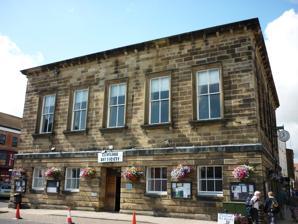
Building: Stokesley Town Hall
Country: United Kingdom
Year built: 1853
Municipal building in Stokesley, North Yorkshire, England Stokesley Town Hall Stokesley Town Hall Location Market Place, Stokesley Coordinates 54°28′11″N 1°11′32″W / 54.4698°N 1.1923°W / 54.4698; -1.1923 Built 1853 Architectural style(s) Italianate style Listed Building – Grade II Official name Town Hall Designated 16 November 1976 Reference no. 1315445 Shown in North Yorkshire Stokesley Town Hall is a municipal building in the Market Place in Stokesley , North Yorkshire , England. The structure, which accommodates the offices and meeting place of Stokesley Town Council, is a grade II listed building . History The first municipal building in Stokesley was a tollbooth in the Market Place which dated back at least to the early 18th century; it was primarily used as a venue for the lord of the manor to hold manorial court hearings but it was also the place for the storage of a set of imperial measures, typically held by local authorities to ensure tradesmen comply with the Weights and Measures Act 1824 . By the mid-19th century the building was in a dilapidated state and the then lord of the manor, Lieutenant-Colonel Robert Hildyard of Stokesley Manor, decided to replace it with a more substantial structure. The new building was designed in the Italianate style , built in ashlar stone and was completed in 1853. The design involved a symmetrical main frontage with five bays facing onto the Market Place; the central bay featured a recessed doorway with a rectangular fanlight . The other bays on the ground floor were fenestrated with square sash windows , while the bays on the first floor were fenestrated with tall sash windows with architraves and window sills . The building was originally arcaded at the back so that butter markets could be held and, at roof level, there was a heavily modillioned cornice . Internally, the principal room was the assembly room on the first floor where a portrait of Hildyard was hung on the wall; there was also a reading room, a library for the local mechanics institute and a branch of the Langbaurgh West Savings Bank as well as a dispensary. The architectural historian, Nikolaus Pevsner , was critical of the design and described the structure as having "no fancies at all". In the 19th century the assembly room was used for magistrates' court and county court hearings. It  was also the venue for a celebratory dinner for 200 people in March 1857 when the North Yorkshire and Cleveland Railway reached Stokesley and the local railway station started accepting rail passengers. The building was transferred to the ownership of the local parish council under an indenture dated 1919. A developer offered to acquire the building, demolish it and redevelop the site for retail use in 1965 but the parish council unanimously rejected the proposal. Following local government reorganisation in 1974, it went on to accommodate the offices and meeting place of Stokesley Town Council. A major programme of refurbishment works costing £280,000, which included the installation of a lift, was completed with financial support from Biffa and local charities, in October 2003. References